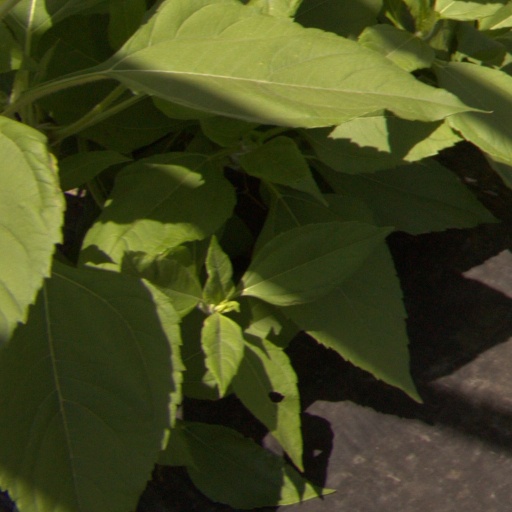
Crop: Jerusalem artichoke